Royal baccarat scandal

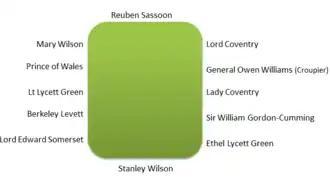
The seating plan on 9 September

After dinner on 8 September, the guests at Tranby Croft listened to music from Ethel Lycett Green until about 11 pm, when the prince suggested a game of baccarat. Although the Wilsons did not have a suitably-sized table, Stanley Wilson improvised, putting two card tables alongside the smoking room table—all of which were of differing sizes—and covered them with a tapestry cloth. Among the evening's players were the prince, who acted as dealer; Sassoon, who took the part of banker; and Gordon-Cumming. Sitting next to the last-named was Stanley Wilson, who was on Levett's left.